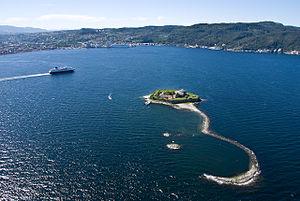
Munkholmen est un îlot situé au nord du port de Trondheim, dans le Trondheimsfjord. Au cours de l'histoire, l'îlot a successivement servi de lieu d'exécution, de monastère, de forteresse, de prison et même, durant la Seconde Guerre mondiale, de station de défense anti-aérienne. De nos jours, il s'agit simplement d'un lieu de détente et de tourisme.